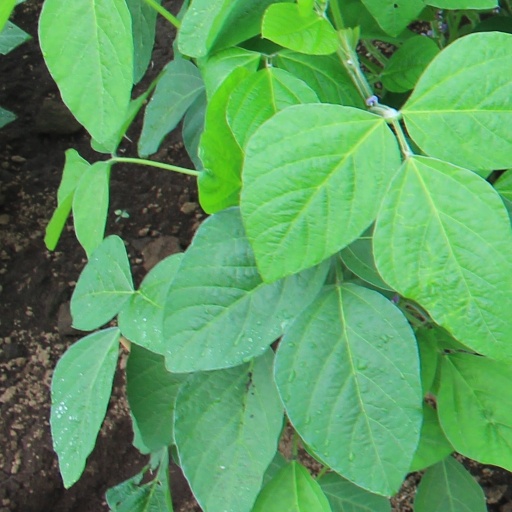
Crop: soybean